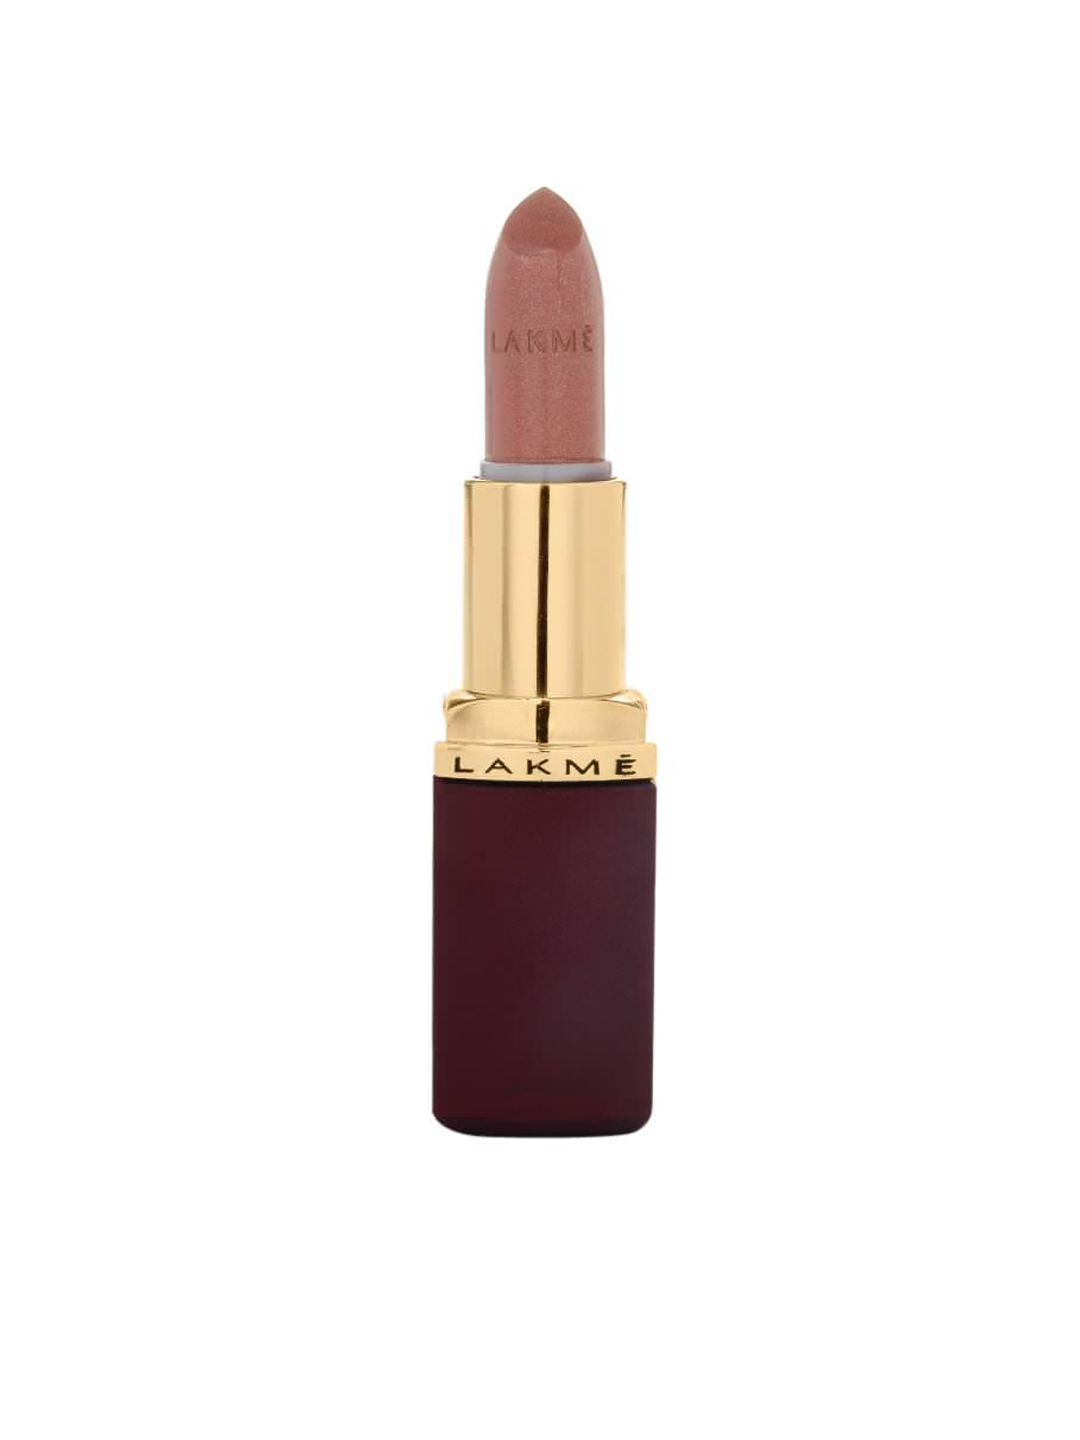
Lakme Enrich Satins Lipstick 137
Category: Personal Care / Lips / Lipstick
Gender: Women
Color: Brown
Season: Spring 2017
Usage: NA